Ovcha Kupel II Metro Station

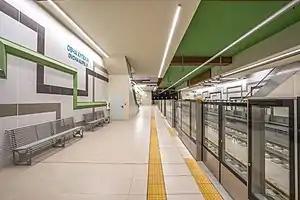

Ovcha Kupel II is a Sofia Metro station on the M3 line. It was opened on 24 April 2021 as part of the second section of the line between Ovcha kupel and Gorna Banya. The preceding station is Gorna Banya and the adjacent station is Moesia.